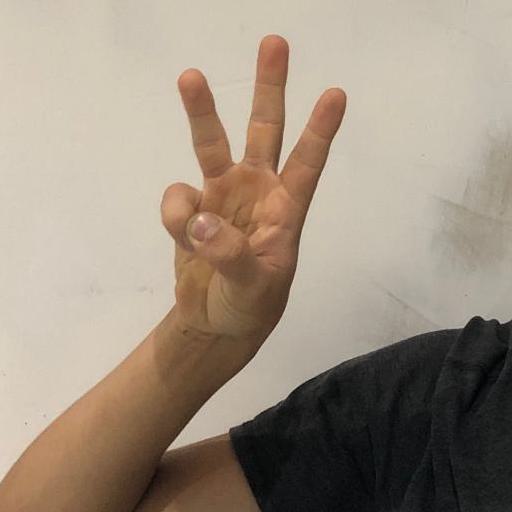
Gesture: three